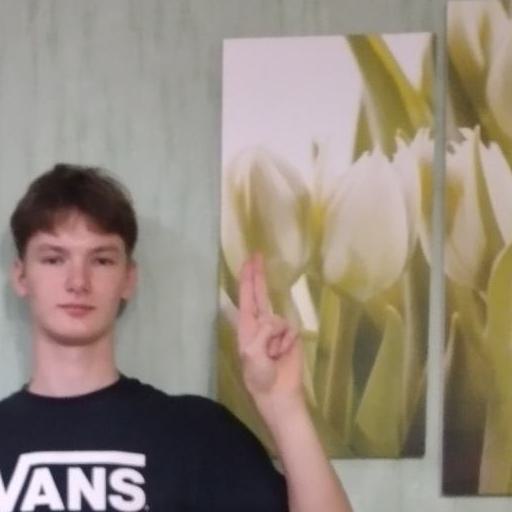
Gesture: two_up